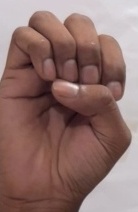
ASL sign: E